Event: Nepal Earthquake
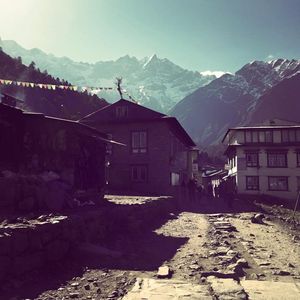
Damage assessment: no_damage